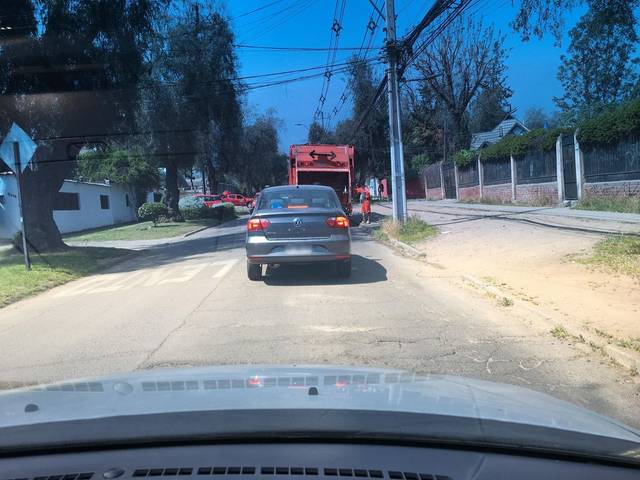
Region: Chile
Coordinates: -33.518, -70.561